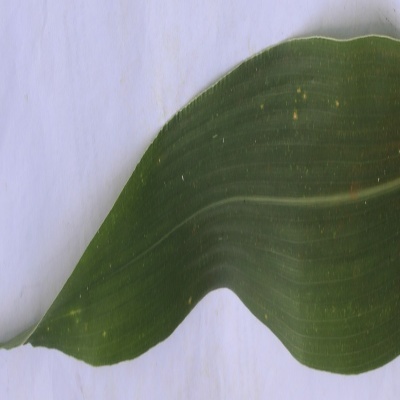
Label: Corn_(Maize)___Leaf_Spot